H. Narayan Murthy

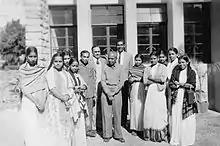
Murthy with his professor and colleagues

Murthy finished his basic schooling at Bhadravathi before coming to Mysore for his college education. While in Mysore, Murthy enrolled into the Maharaja's College, Mysore to pursue his bachelor's degree (B.A.) in psychology under the professorship of Dr M.V.Gopalaswamy. His dissertation for the bachelor's degree at Maharaja's College, Mysore was "National Stereotypes" – a comparative study of how Indians perceive foreigners and how foreigners perceive Indians (the stereotyped impressions of each other). On completion in 1952, Murthy was awarded the "Bhabha Memorial Gold Medal" for the best scholar in psychology and philosophy.